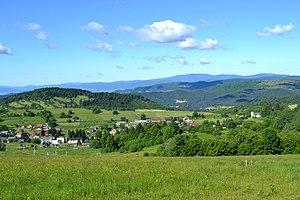
Krahule est un village de Slovaquie situé dans la région de Banská Bystrica.